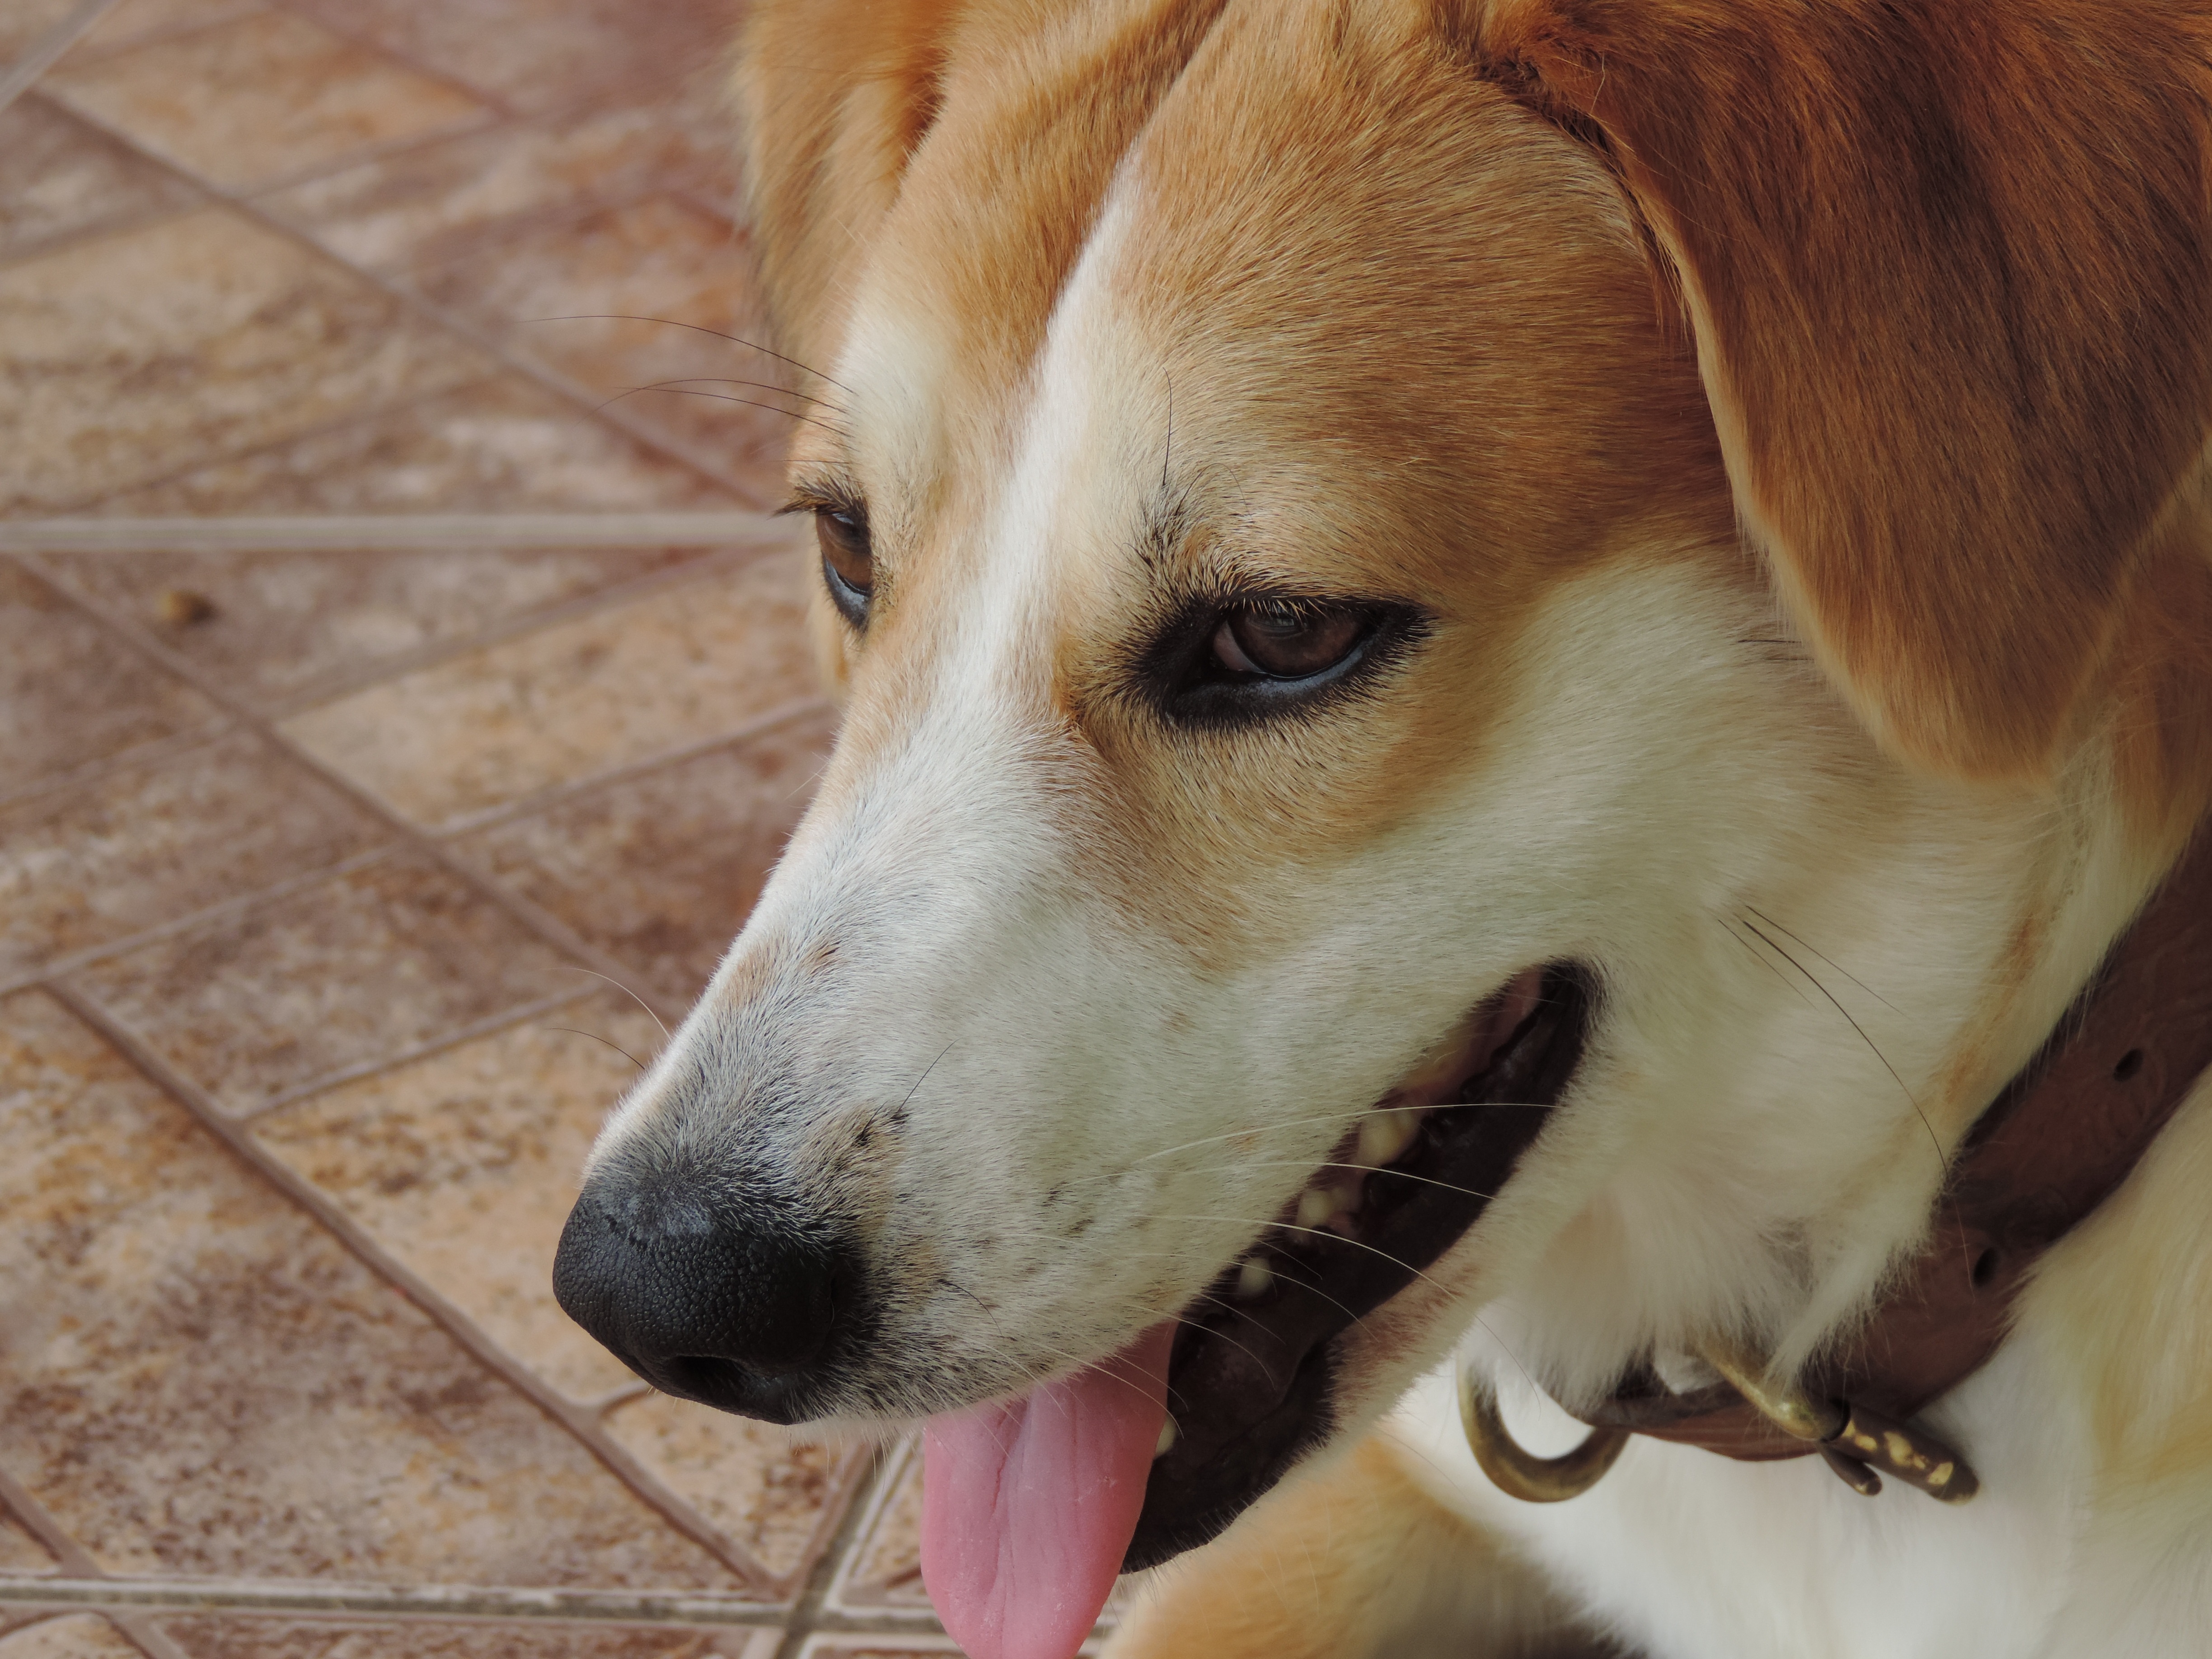
puppy, dog, animal, canine, pet, mammal, bug, blonde, friend, race, nose, golden retriever, happy, animals, hairy, look, vertebrate, beautiful, adorable, mascot, dog breed, domestic animals, companion, pet animal, cuteness, street dog, dog like mammal